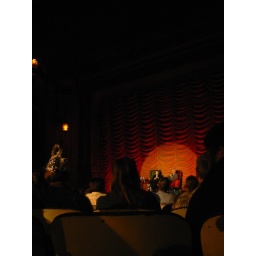
tin foil hat in the music box with patricia neal